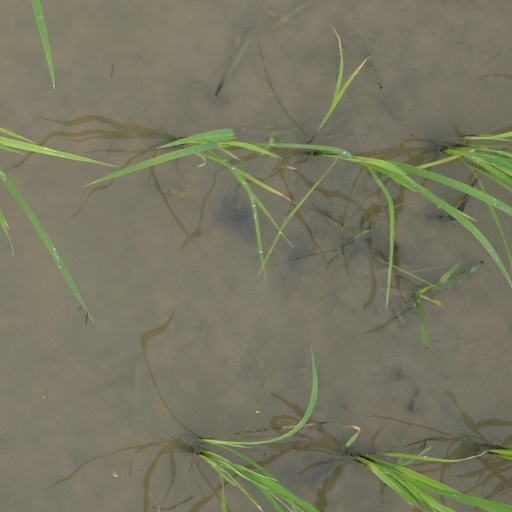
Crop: rice